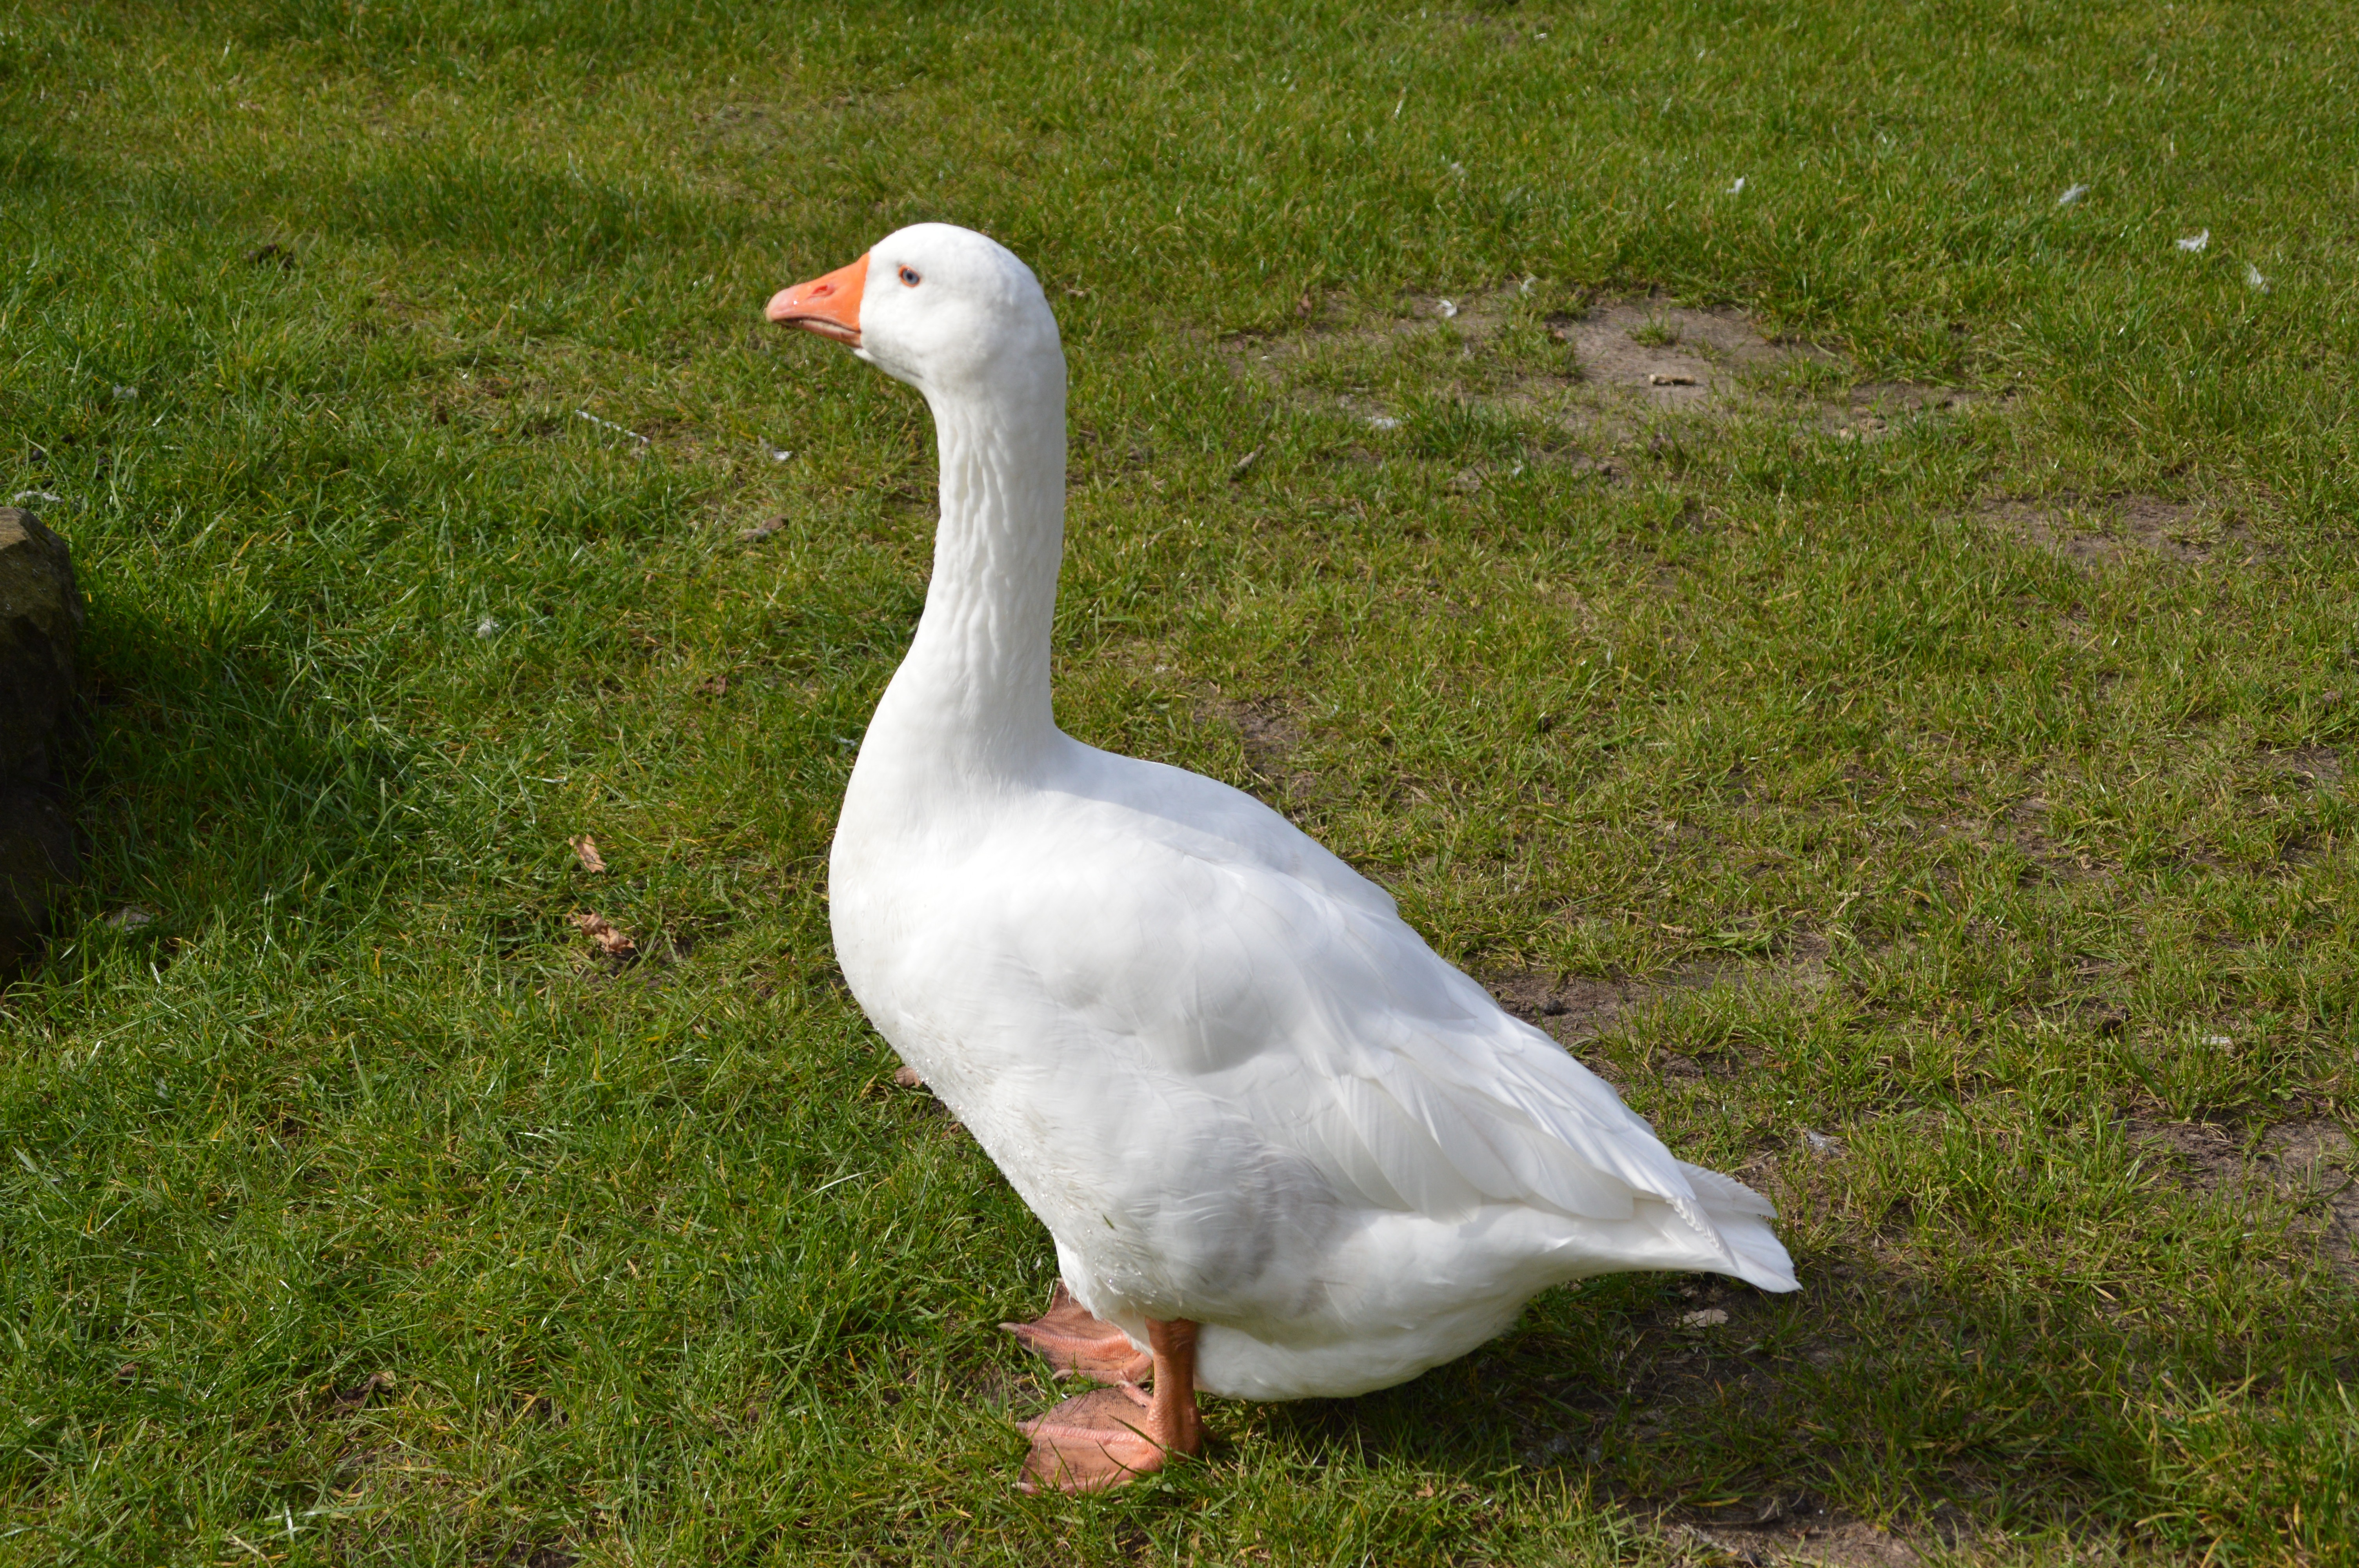
grass, bird, wing, white, farm, meadow, wildlife, beak, fauna, duck, goose, vertebrate, waterfowl, water bird, canard, country life, domestic goose, ducks geese and swans